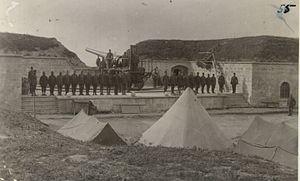
En 1789, avec 80 vaisseaux, 80 frégates, 120 bâtiments légers, 80 000 inscrits maritimes et plus de 1 600 officiers, la marine française est la deuxième du monde. Cette forme d’apogée, due aux efforts constants du gouvernement de Louis XVI, ne résiste pas à l’épreuve de la Révolution. L’agitation dans les arsenaux désorganise la flotte, alors que les officiers, qui avaient d’abord accueilli favorablement les changements politiques, fuient en masse les violences révolutionnaires à partir de 1792. Lorsque la guerre avec l’Angleterre reprend en 1793, la Marine de la France révolutionnaire n’est guère capable de faire face à la situation et subit défaite sur défaite alors que l’armée de Terre est victorieuse à peu près partout en Europe. L’arrivée de Napoléon au pouvoir, en 1799, ne change rien à la situation malgré une courte période de paix, les tentatives de réorganisation et l’annexion d’arsenaux voisins qui fournissent, un temps, des moyens supplémentaires. Napoléon cherche « son Nelson ». En vain.